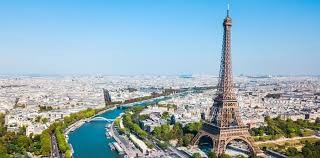
Landmark: Eiffel Tower